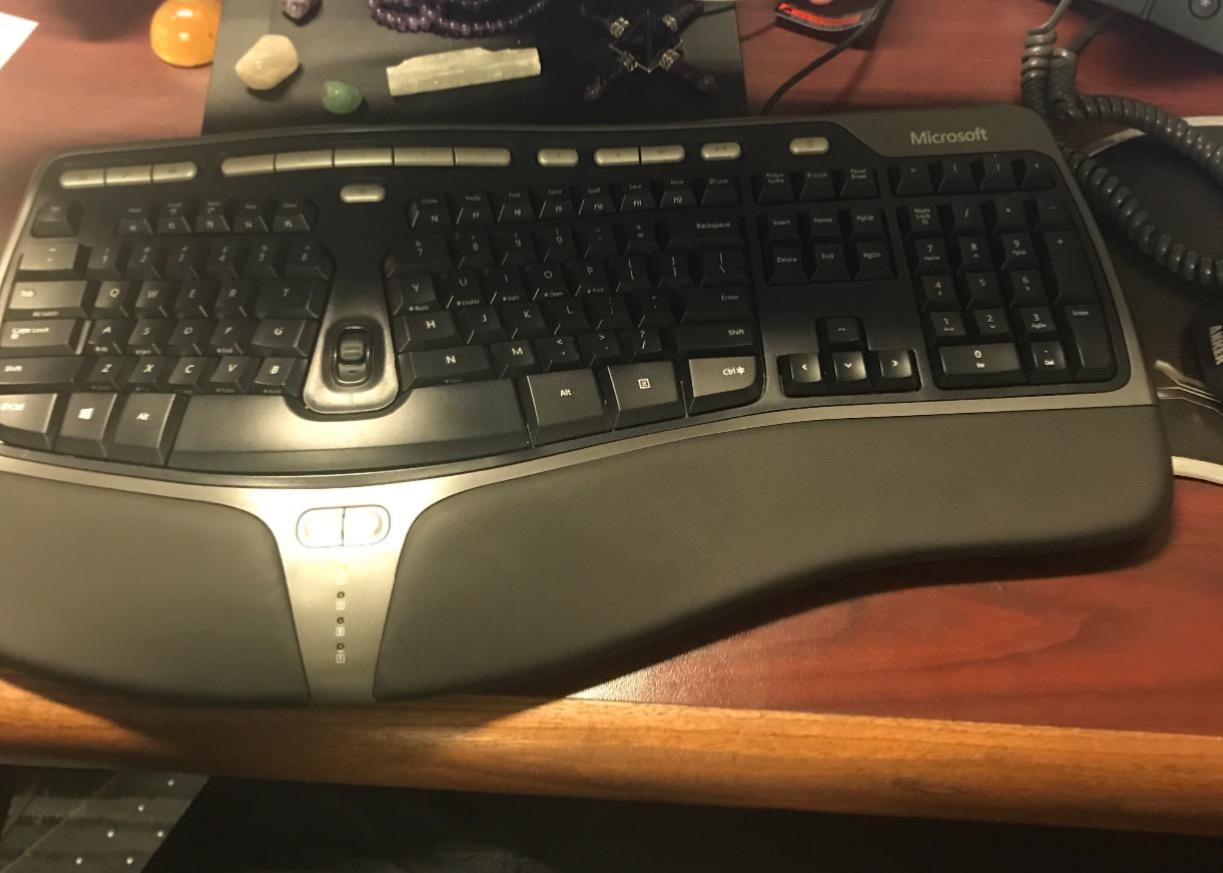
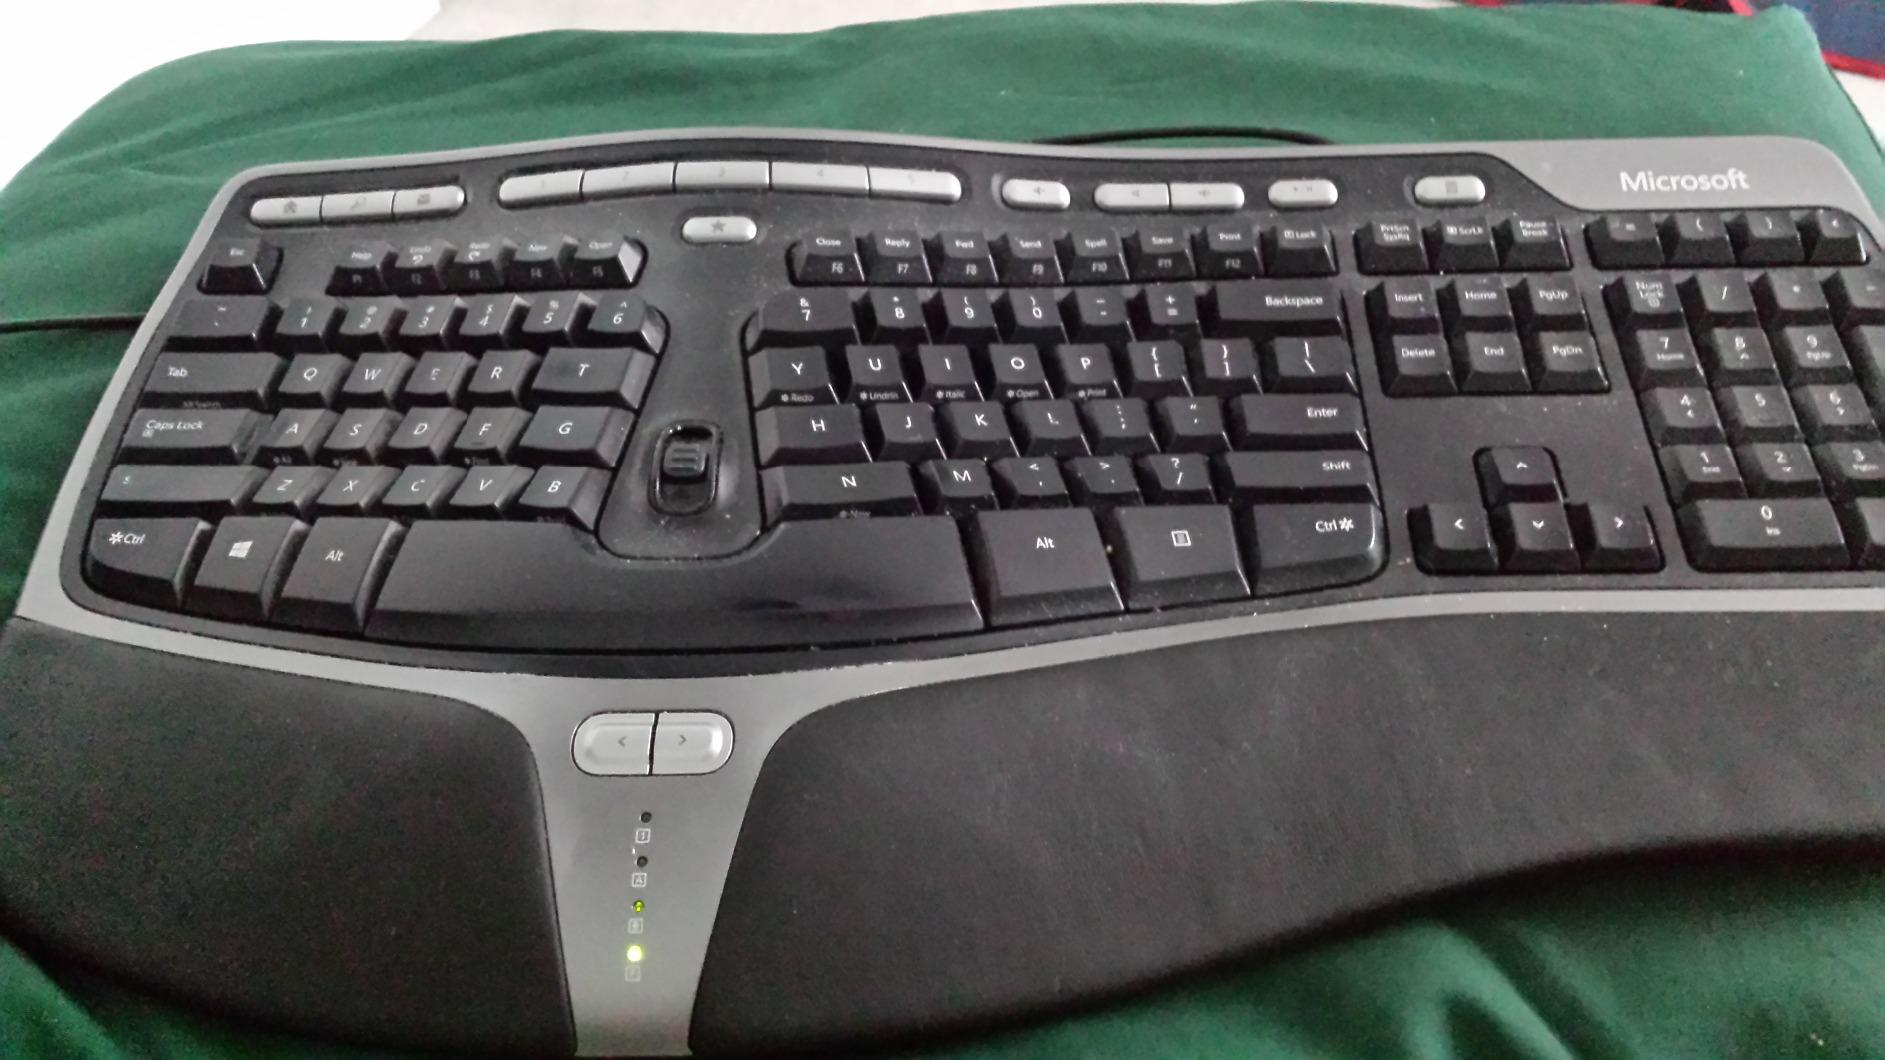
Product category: keyboard
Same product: yes